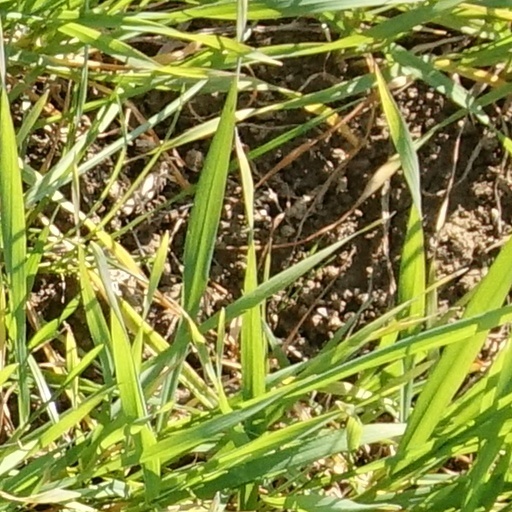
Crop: wheat